Ferdinand Joseph Schmidt

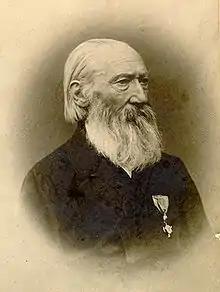

Ferdinand Joseph Schmidt (also known as Ferdinand Jožef Schmidt or Ferdinand Jožef Šmit) (20 February 1791, Sopron – 16 February 1878, Ljubljana) was an Austro-Hungarian businessman, naturalist and explorer who was among the pioneers of biospeleology, the study of cave fauna.